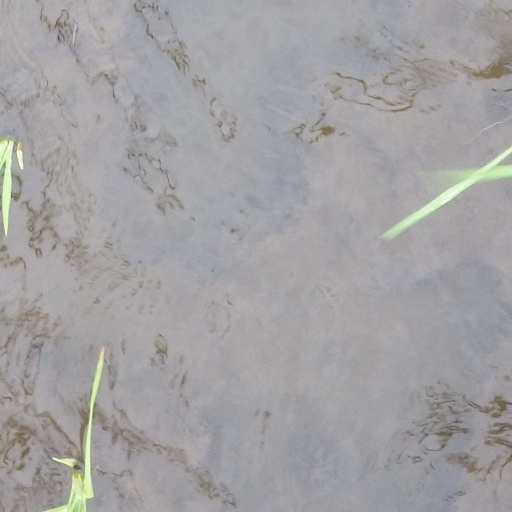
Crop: rice